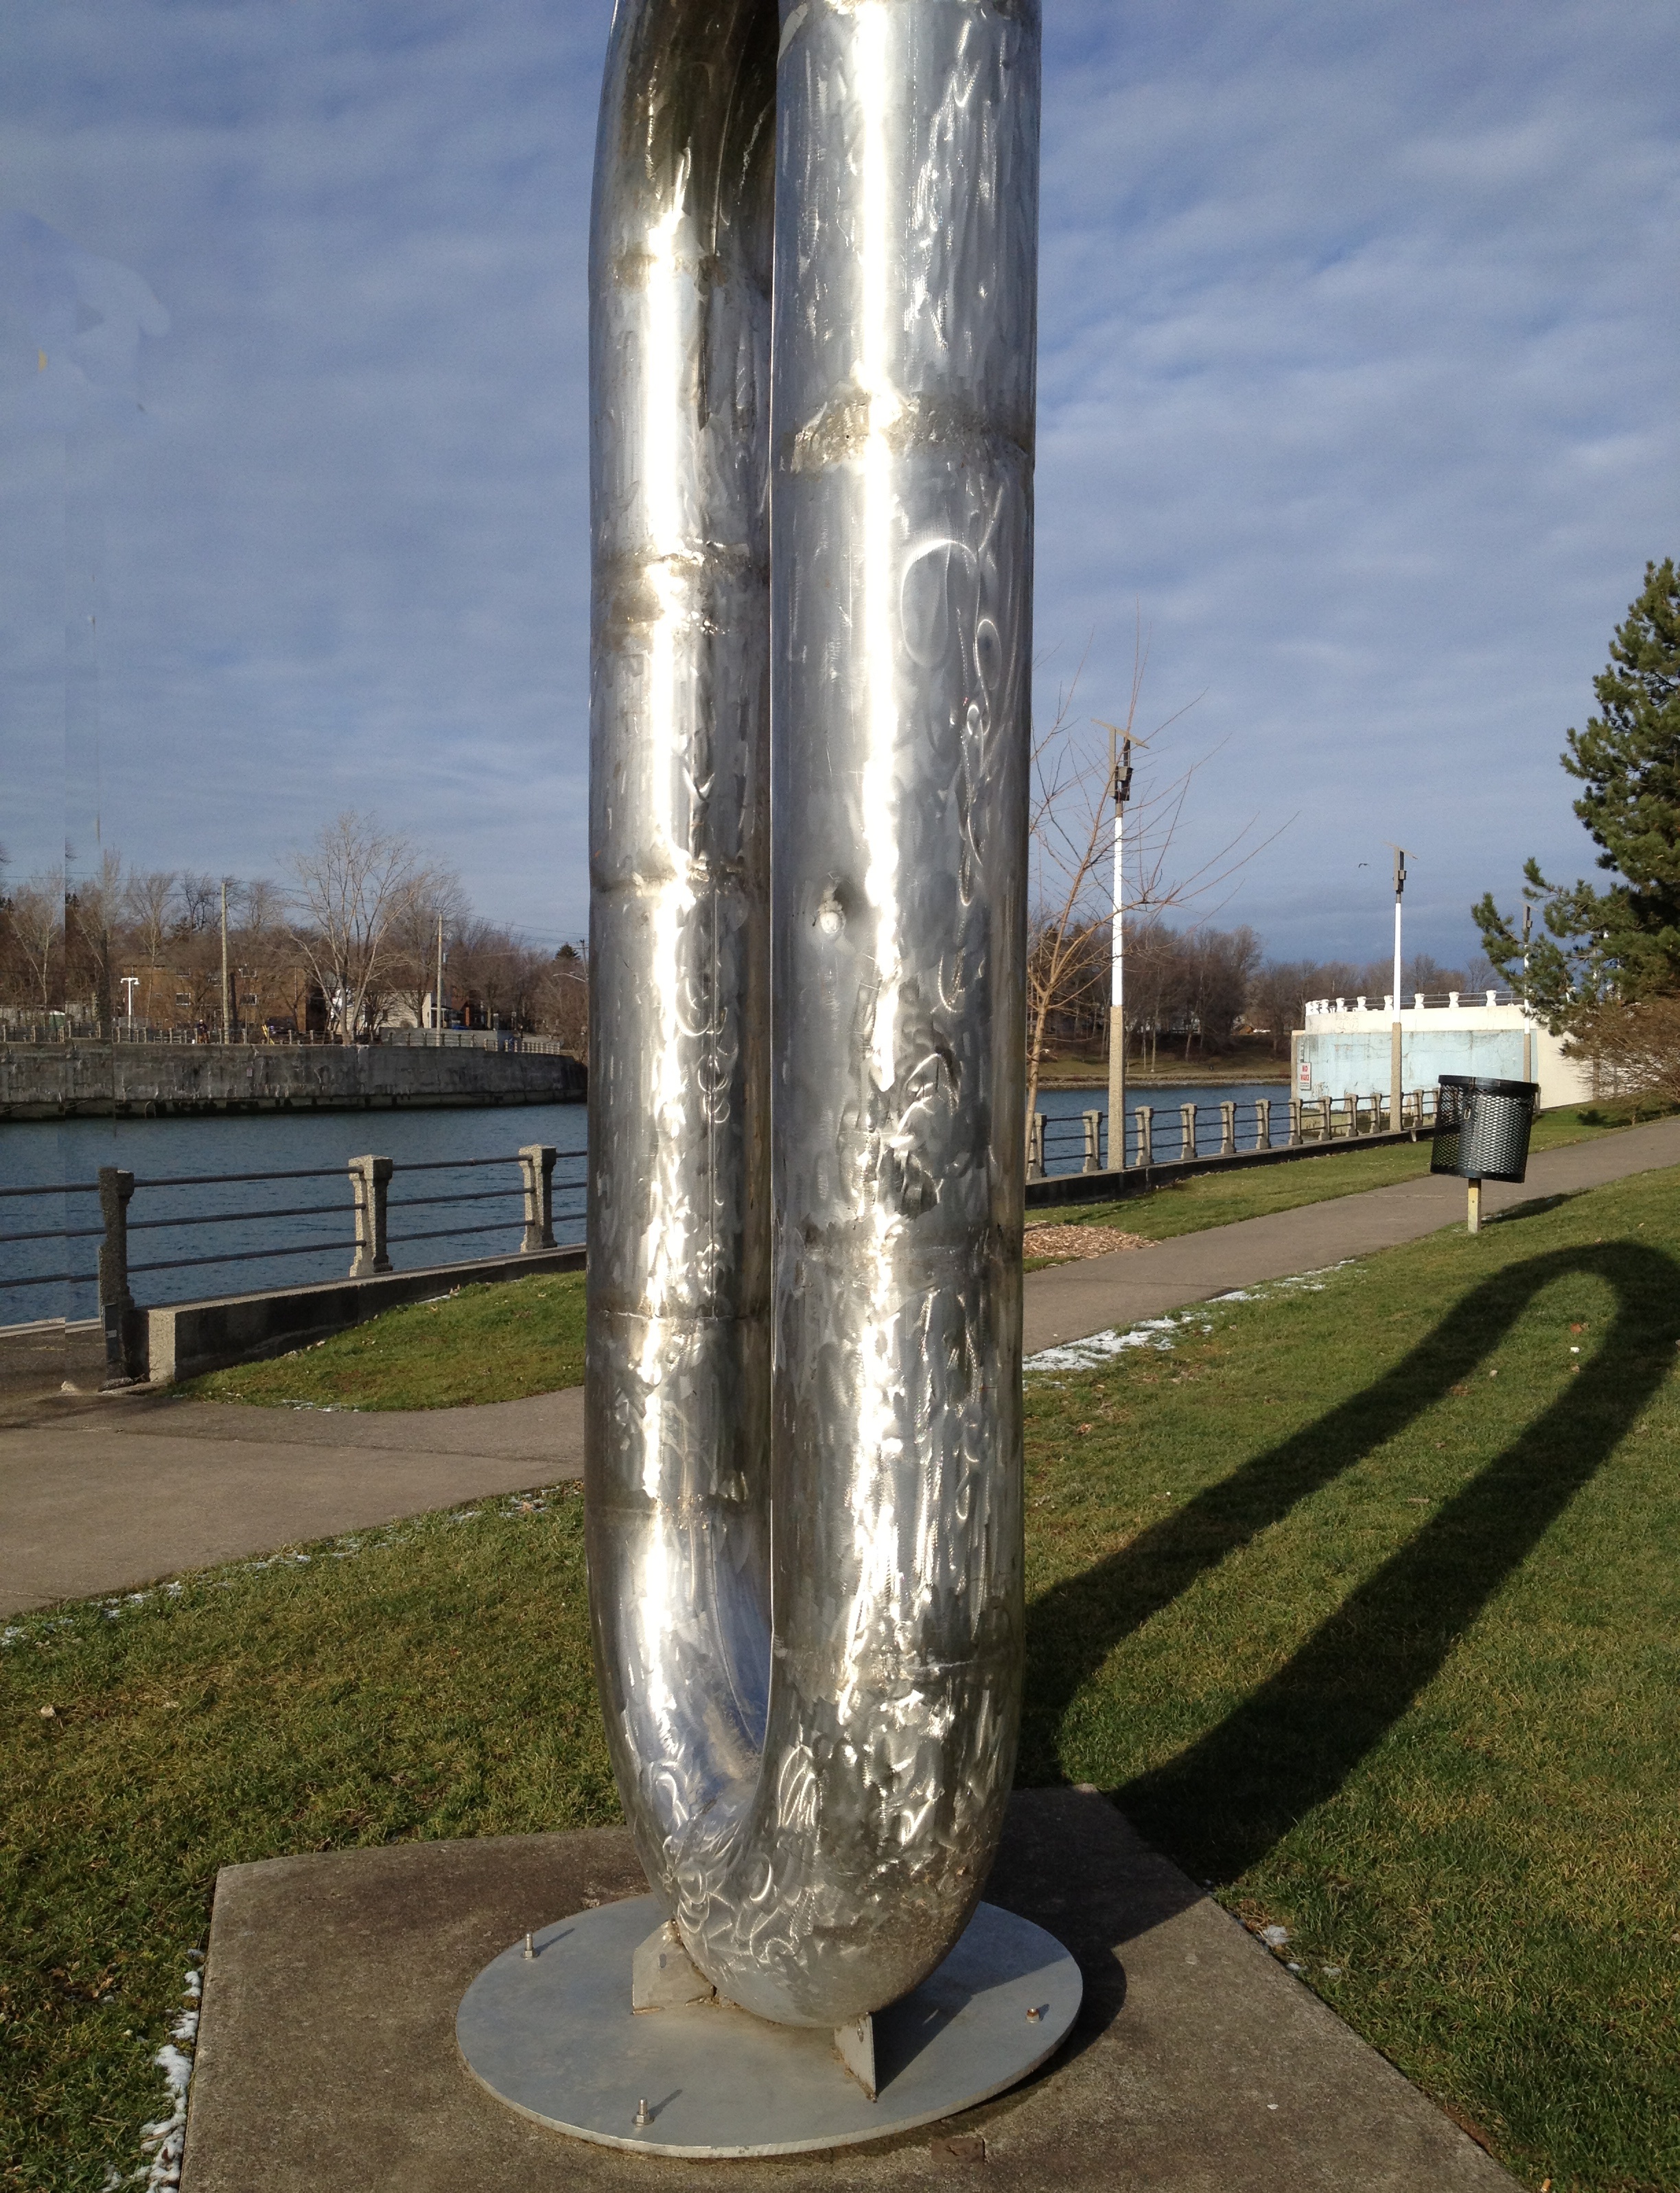
structure, column, sculpture, memorial, fountain, water feature, monolith, man made object